Racial segregation

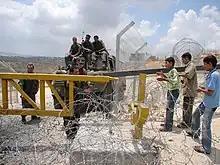
A barrier gate at Bil'in, West Bank, 2006

The apartheid system carried out by Afrikaner minority rule enacted a nationwide social policy "separate development" with the National Party victory in the 1948 general election, following the "colour bar"-discriminatory legislation dating back to the beginning of the Union of South Africa and the Boer republics before which, while repressive to Black South Africans along with other minorities, had not gone nearly so far.